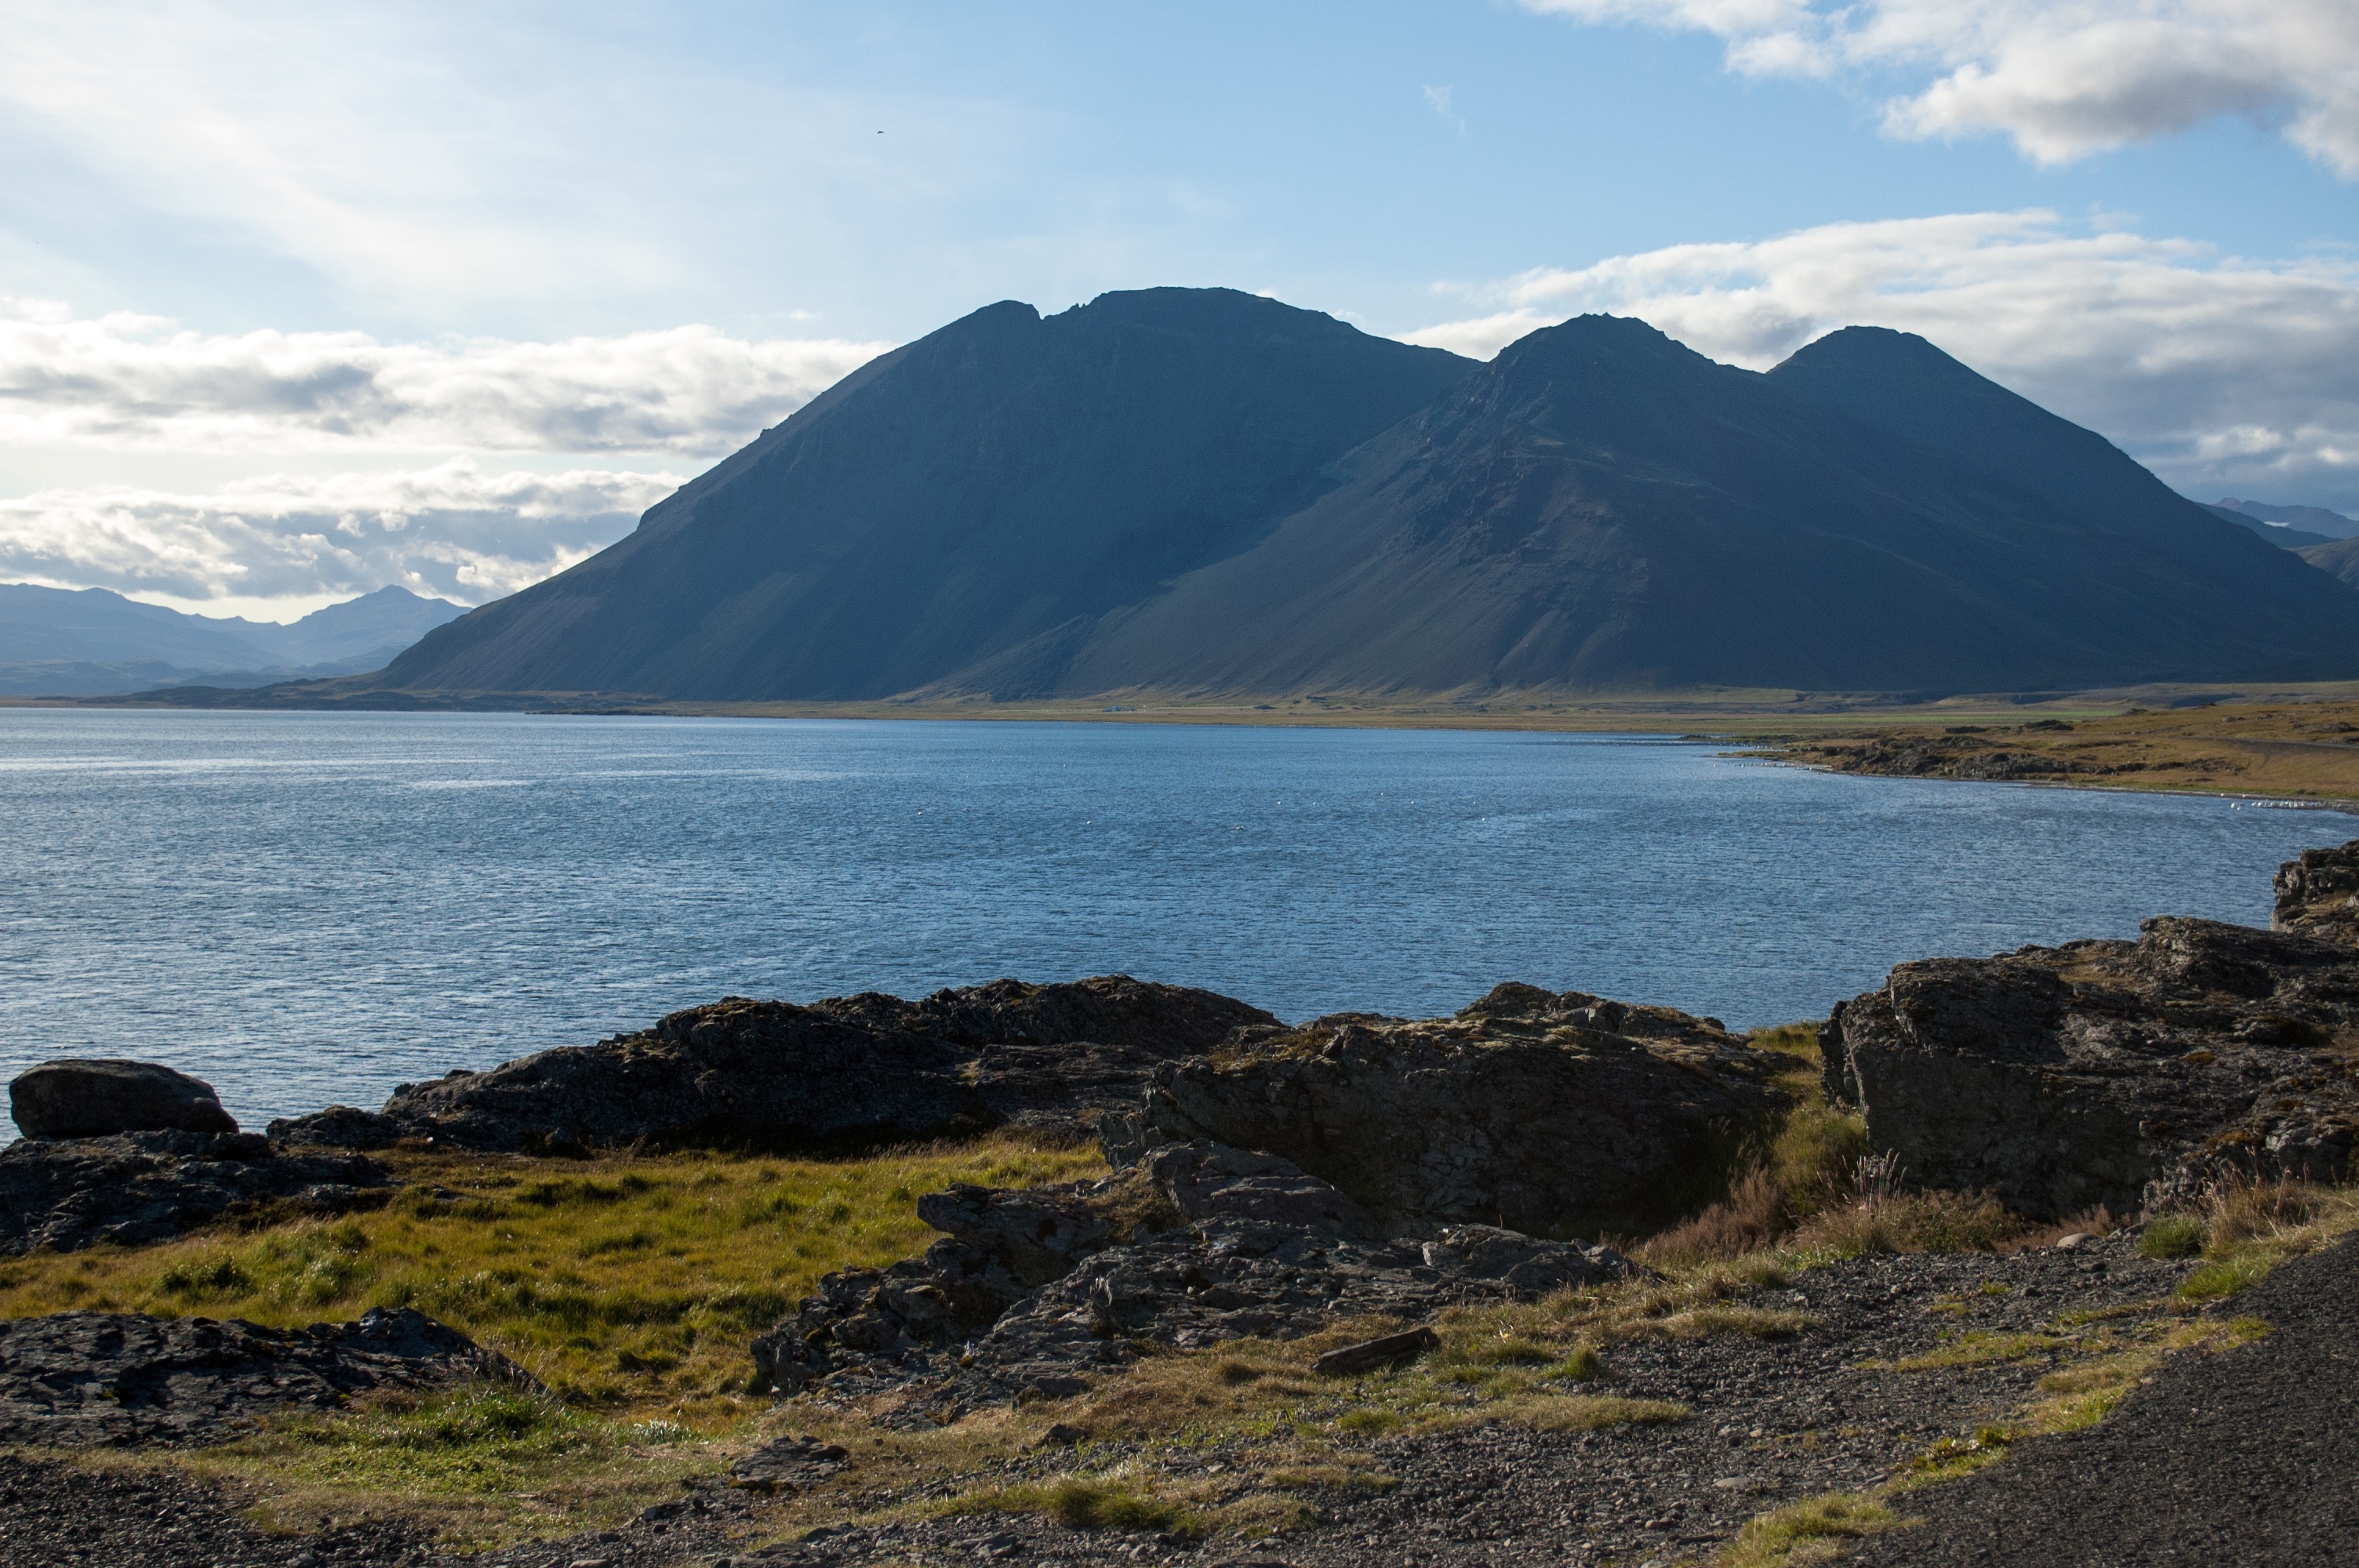
landscape, sea, coast, nature, ocean, wilderness, mountain, cloud, hill, lake, mountain range, bay, fjord, iceland, reservoir, highland, terrain, body of water, plateau, fell, loch, high mountains, landform, fjords, geographical feature, mountainous landforms